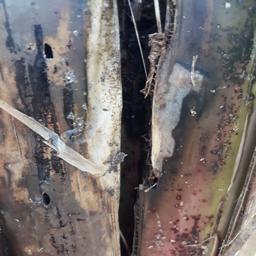
Label: PSEUDOSTEM WEEVIL